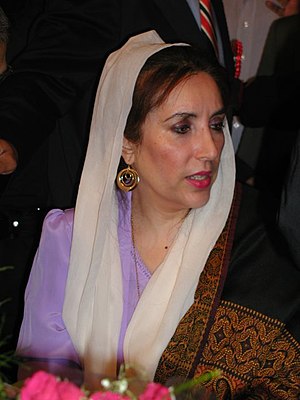
Pakistan / Politik og administration
Benazir Bhutto
Pakistan, officielt Den Islamiske Republik Pakistan, er et land i Sydasien. Det er verdens sjette mest befolkede land med over 220,892,340 indbyggere. Det er det 30. største land med et areal på 881.913 km². Pakistan har 1.046 km kystlinje, som går ud til Det Arabiske Hav og Omanbugten mod syd, og det støder på til Indien mod øst, Afghanistan mod vest, Iran mod sydvest og Kina mod nordøst. Wakhan-korridoren i Afghanistan gør, at der lige akkurat ikke er grænse til Tajikistan mod nordvest. Landet har en havgrænse til Oman.